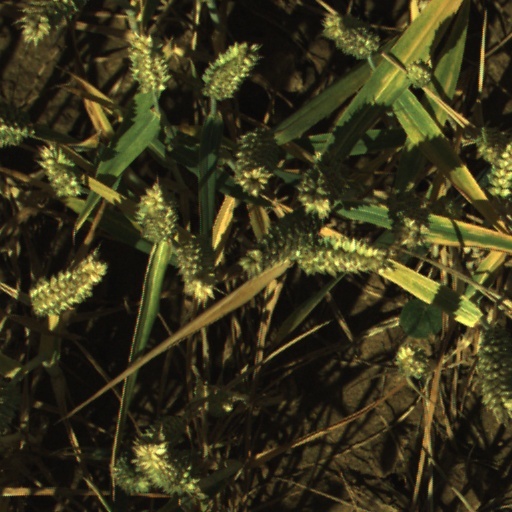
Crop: wheat